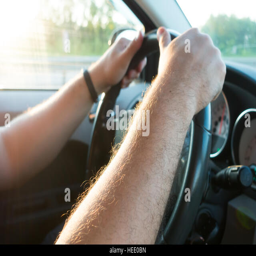
the driver put his hands on the steering wheel and is closely following the driving